Gardiners Island Windmill

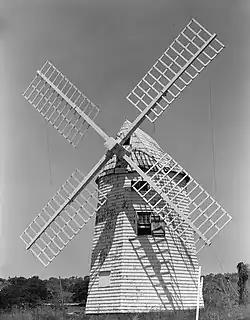
1978 Historic American Engineering Record photograph of the windmill from the south.

Gardiners Island Windmill is a historic windmill on Gardiners Island in East Hampton, New York. The mill was added to the National Register of Historic Places in 1978.